Electronic tuner

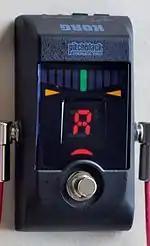
Some rock and pop guitarists and bassists use "stompbox" format electronic tuners that route the electric signal for the instrument through the unit via a -inch patch cable. These pedal-style tuners usually have an output so that the signal can be plugged into an amplifier.

Most musical instruments generate a fairly complex waveform with multiple related frequency components. The fundamental frequency is the pitch of the note. Additional "harmonics" (also called "partials" or "overtones") give each instrument its characteristic timbre. As well, this waveform changes during the duration of a note. This means that for non-strobe tuners to be accurate, the tuner must process a number of cycles and use the pitch average to drive its display. Background noise from other musicians or harmonic overtones from the musical instrument can impede the electronic tuner from "locking" onto the input frequency. This is why the needle or display on regular electronic tuners tends to waver when a pitch is played. Small movements of the needle, or LED, usually represent a tuning error of 1 cent. The typical accuracy of these types of tuners is around ±3 cents. Some inexpensive LED tuners may drift by as much as ±9 cents.